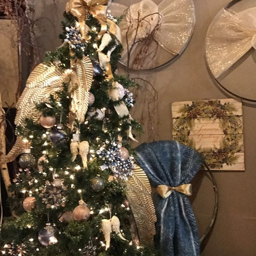
its beginning to look a lot like christmas !